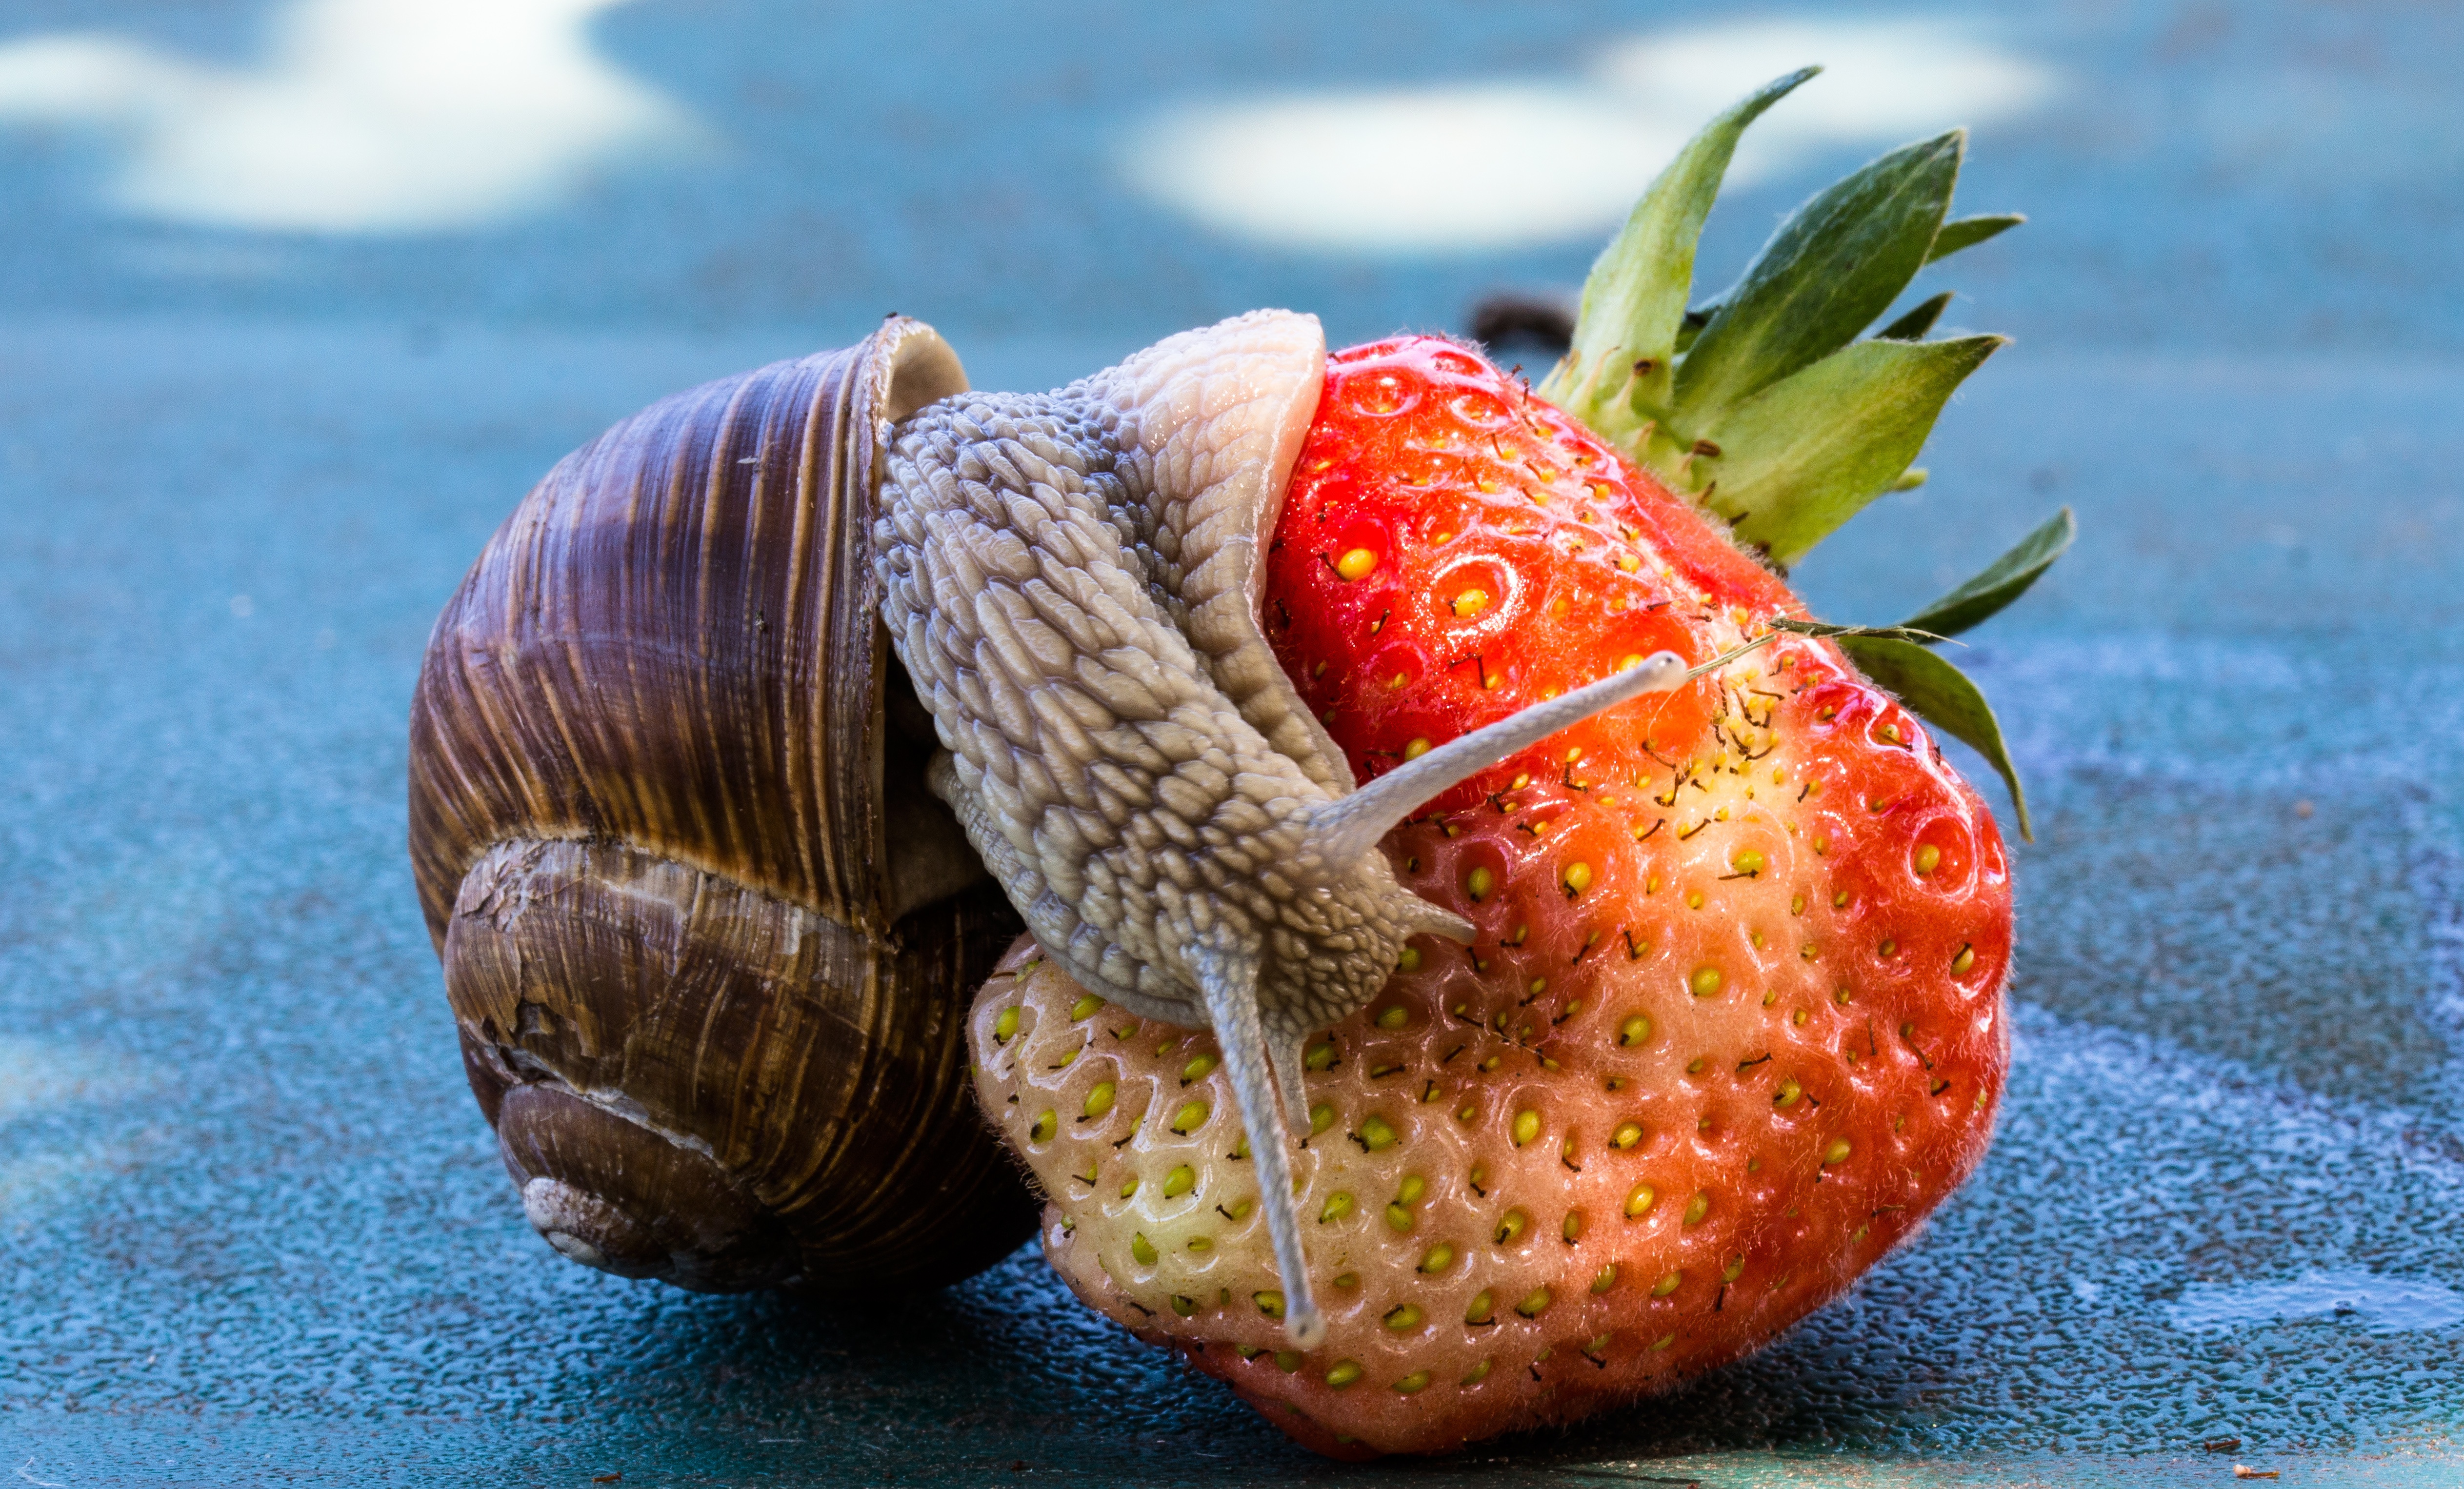
nature, plant, fruit, flower, food, produce, macro, reptile, garden, close, eat, shell, strawberry, mollusk, crawl, snail, slimy, macro photography, slowly, snail shell, probe, mucus